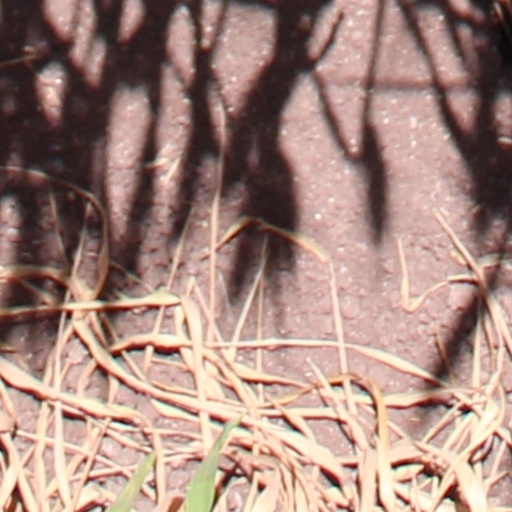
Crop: wheat